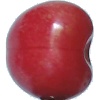
Label: Cherry 2